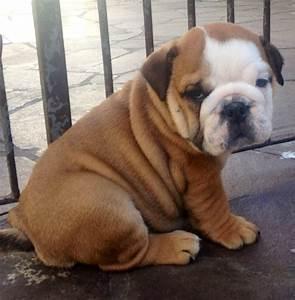
dog